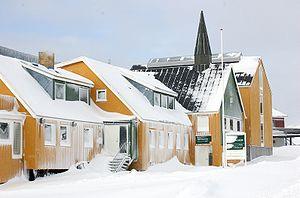
Nuuk est la capitale du Groenland. Elle se situe sur la côte ouest, à l'embouchure du fjord de Nuuk, à environ 240 km au sud du cercle polaire arctique, ce qui en fait la capitale la plus septentrionale du monde. Ses habitants s'appellent les Nuukois. Nuuk est également le chef-lieu de la commune de Sermersooq.